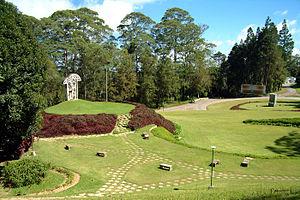
L'Institut vénézuélien de la recherche scientifique est issu de la réorganisation, en 1959, par le physicien Marcel Roche, de l'Institut sur la neurologie et les recherches concernant le cerveau. Il a été dirigé au début par Marcel Roche, qui a été aussi, entre autres fonctions internationales, gouverneur de l'Agence internationale de l'énergie atomique de 1958 à 1960.